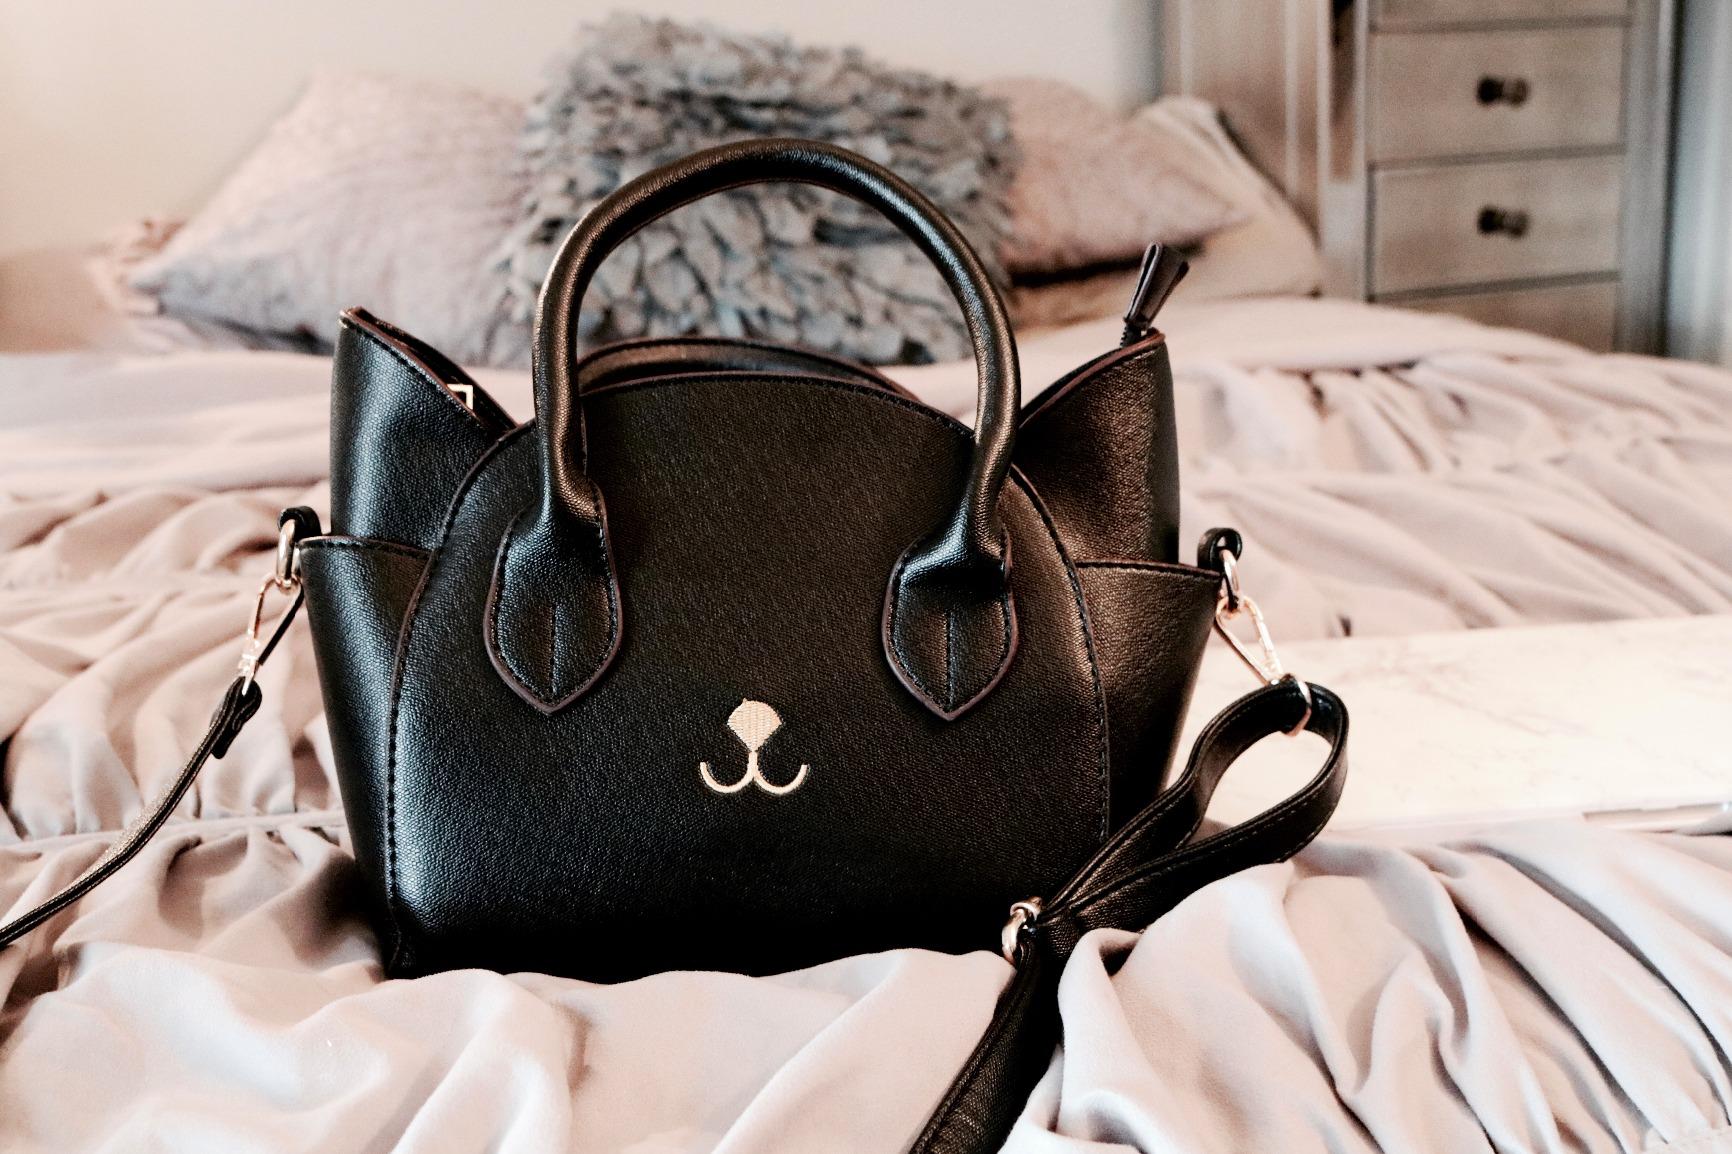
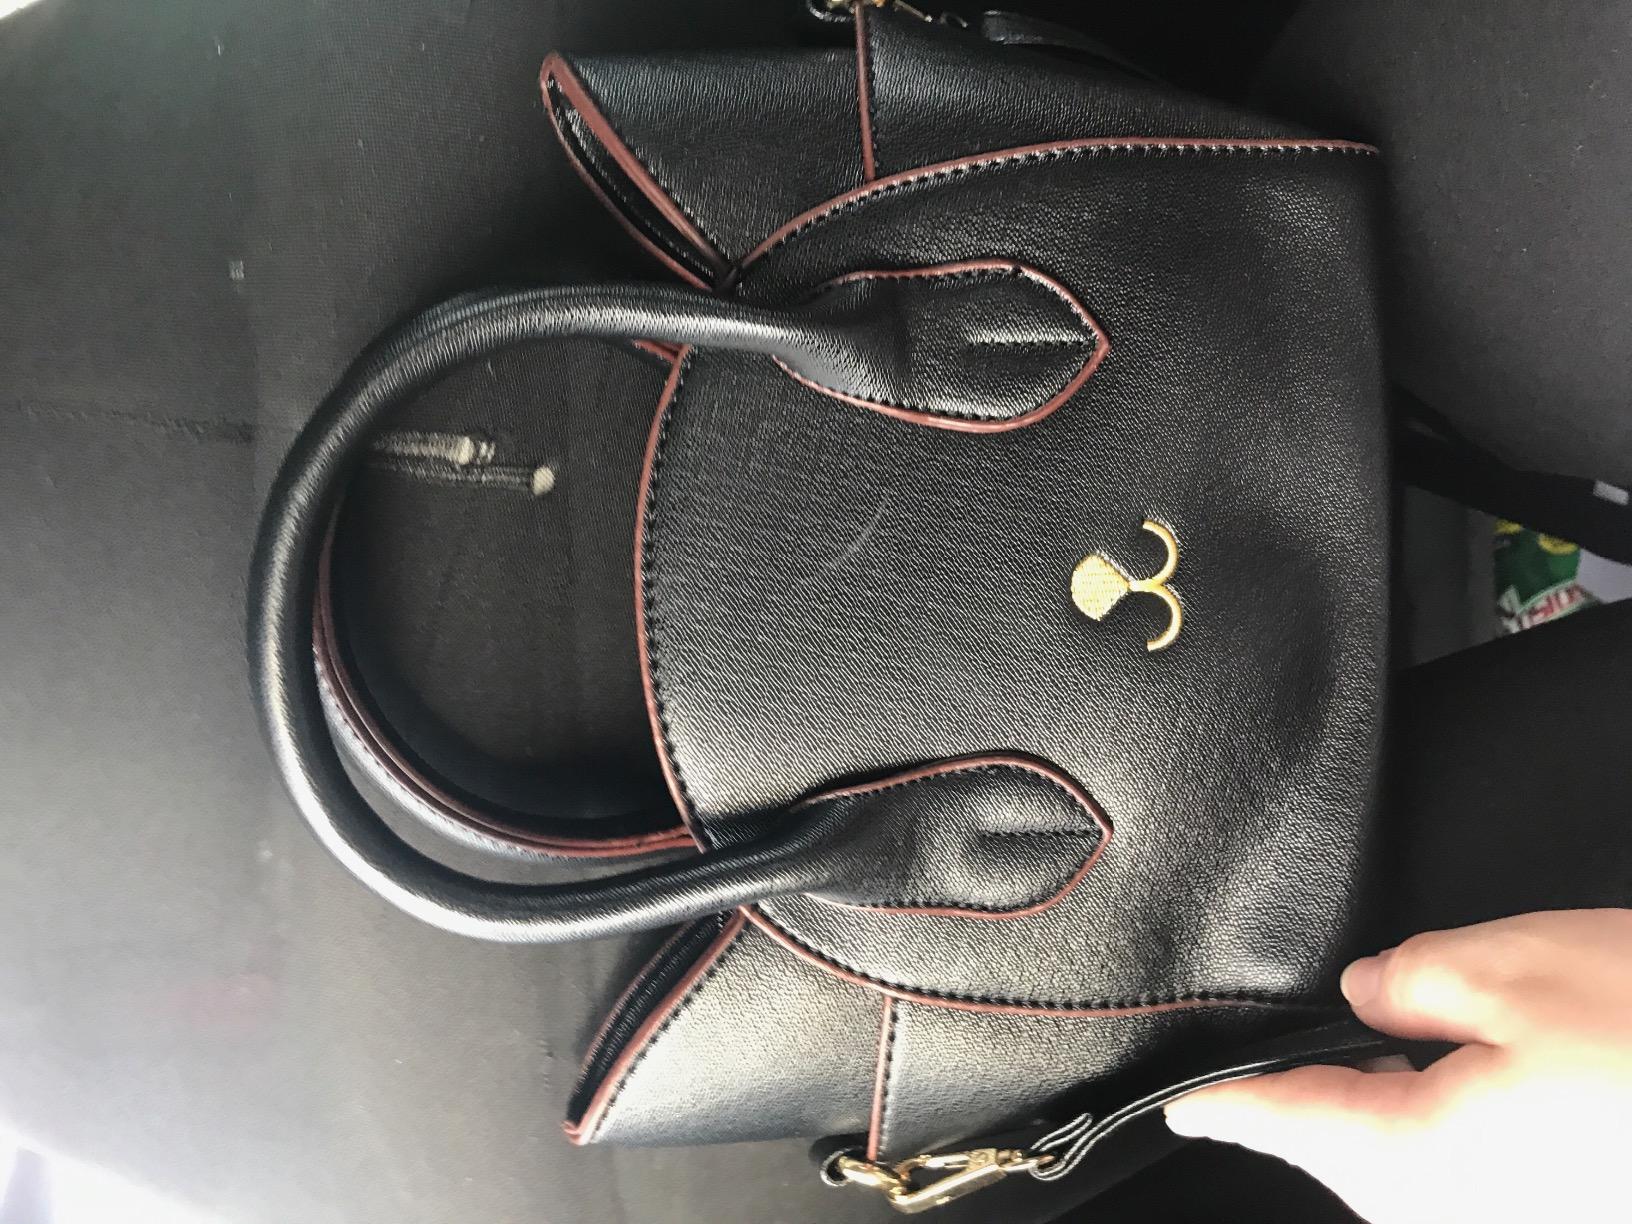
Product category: accessories_handbag
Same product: yes